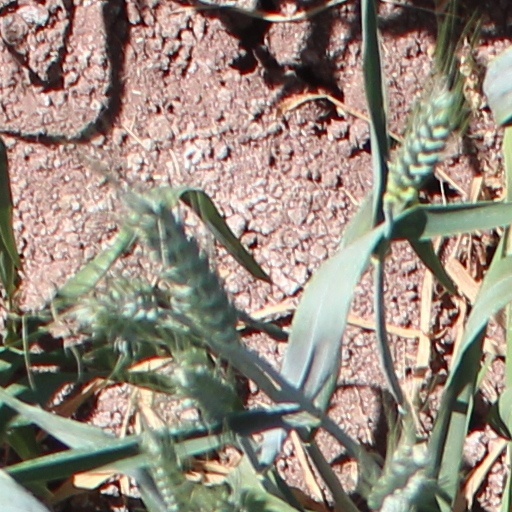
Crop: wheat